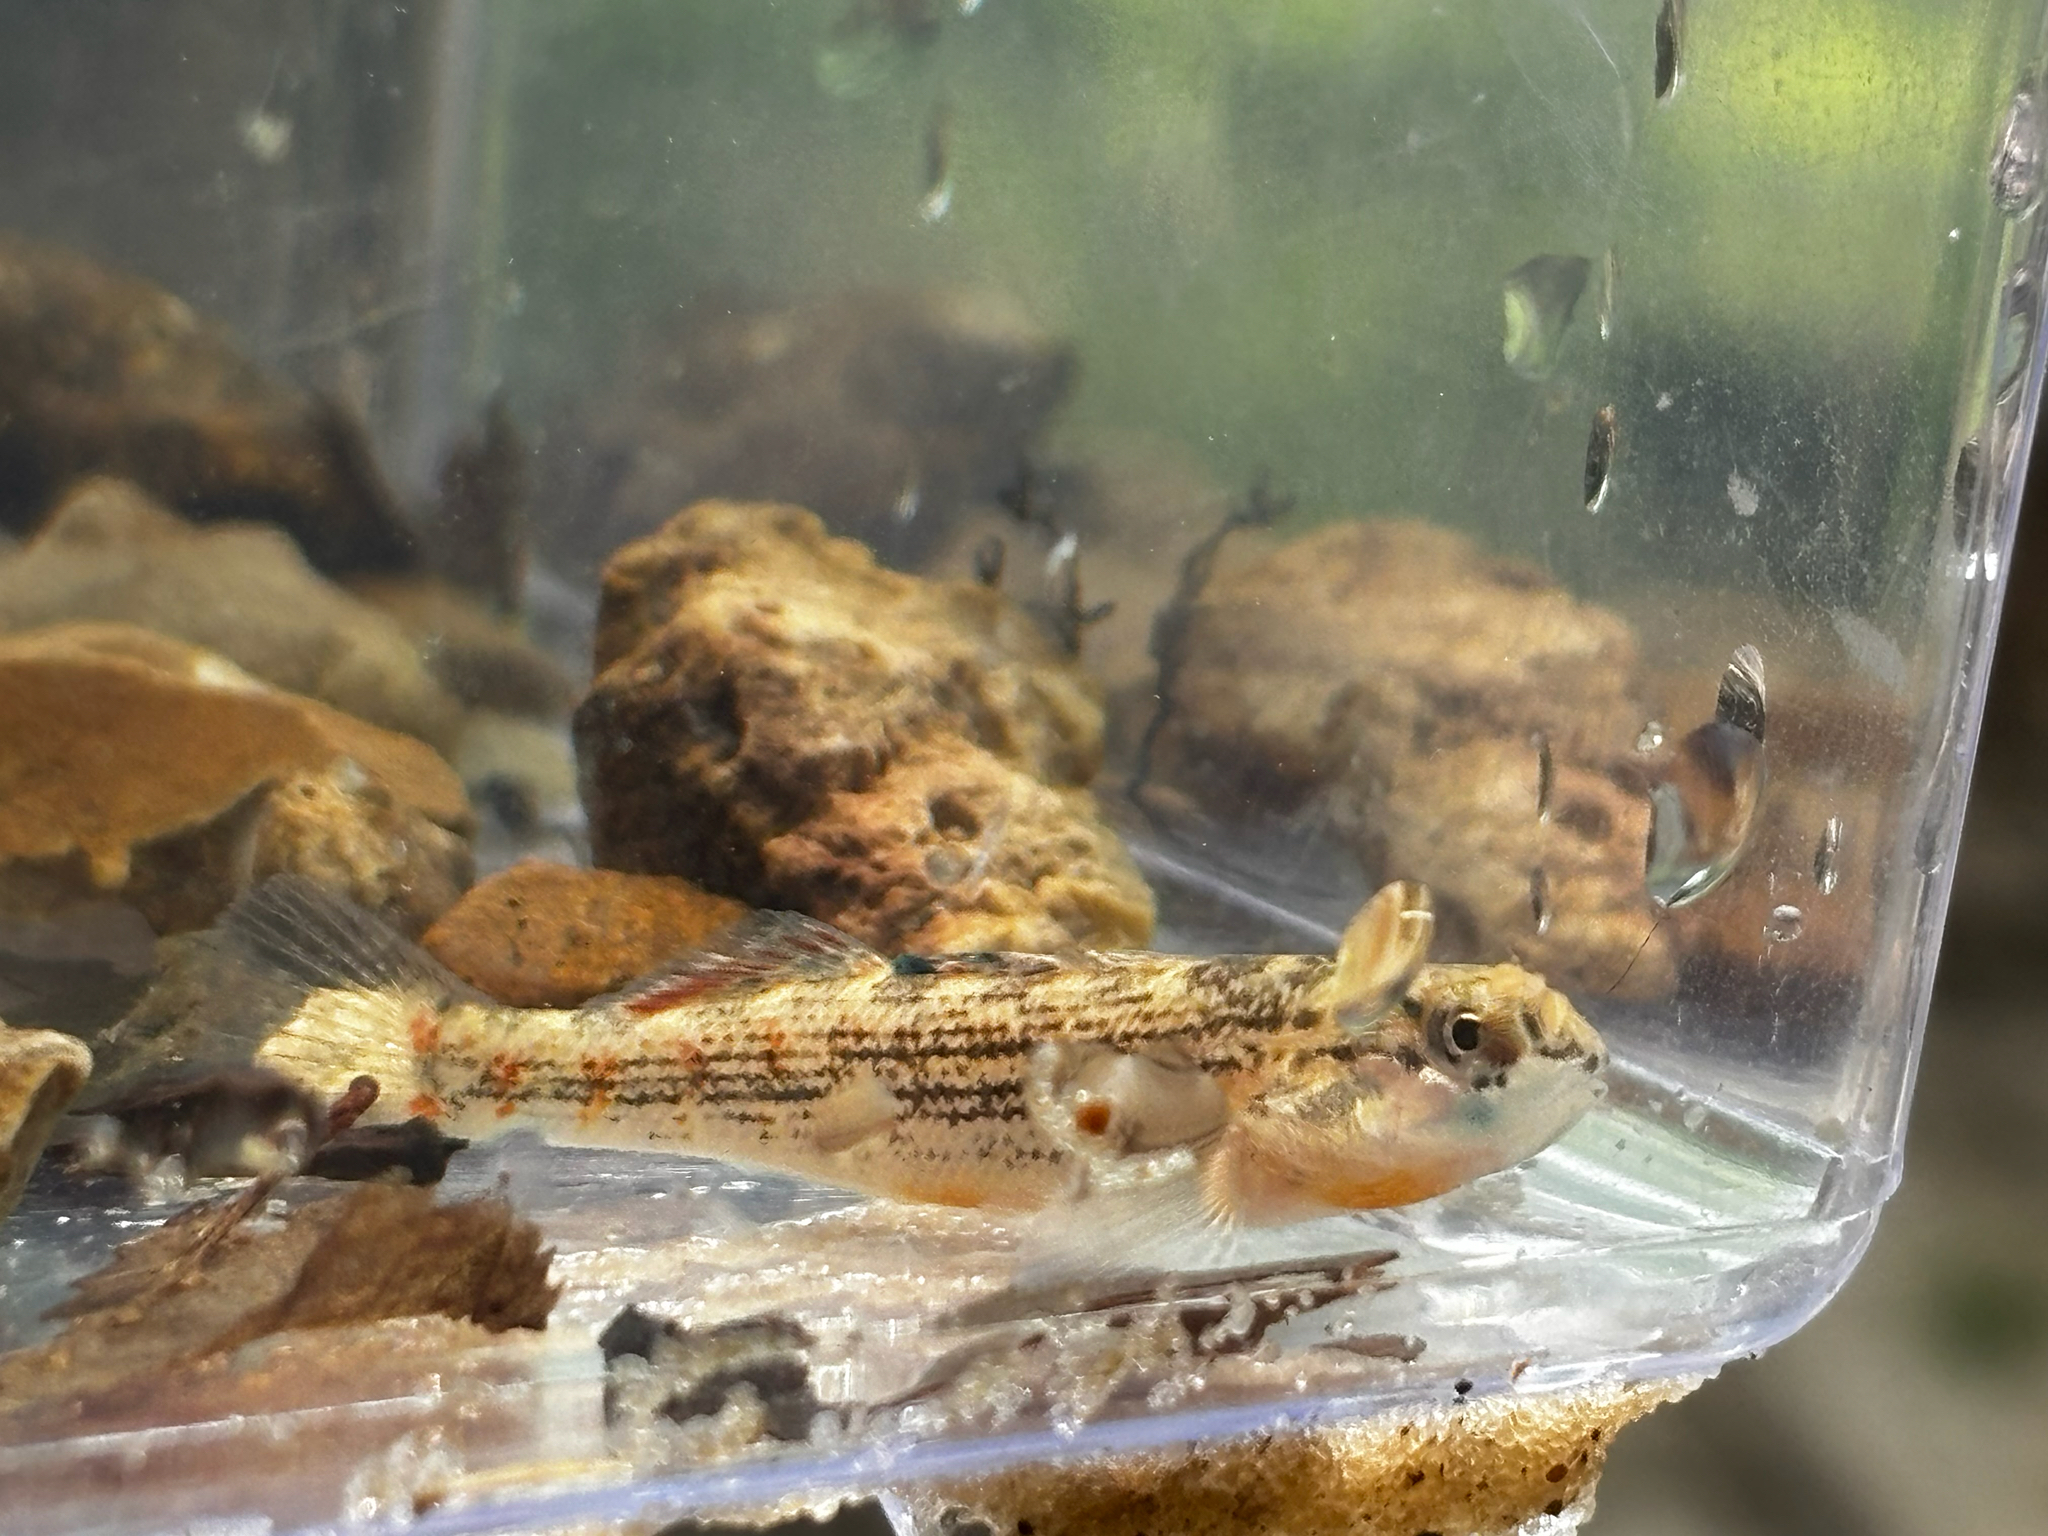
fish (species not among the labelled classes)